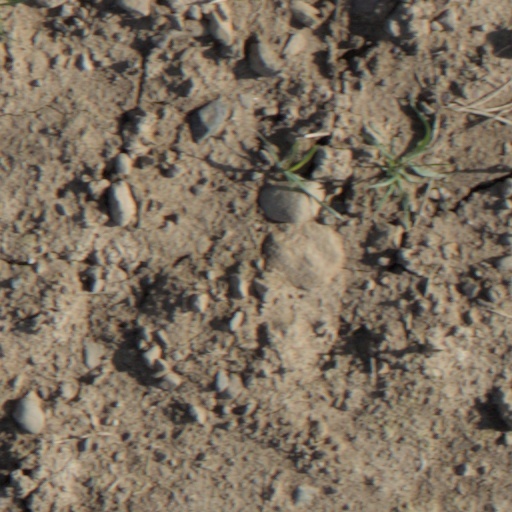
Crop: wheat